Körner's Morning

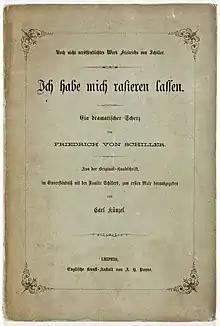
Title page of "Ich habe mich rasieren lassen" (1862)

Körner's Morning ("Körners Vormittag") is a verse play by Friedrich Schiller. His only comedy, it was written for his friend Christian Gottfried Körner's birthday, probably between 5 June and 2 July 1787. Intended to be privately produced, it parodies the Dresden circle around Körner and his tendency not to finish works or only to finish them with great difficulty.